Answer in natural language. Which point is closer to the camera taking this photo, point B  or point C? Choose between the following options: C or B
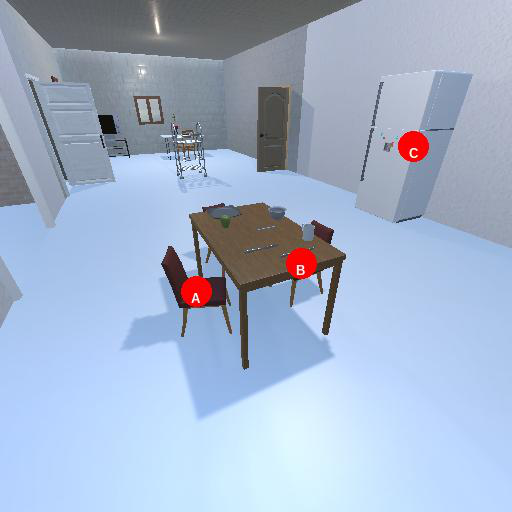
<answer>B</answer>